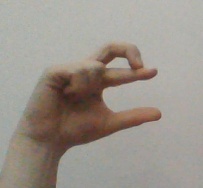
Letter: thal